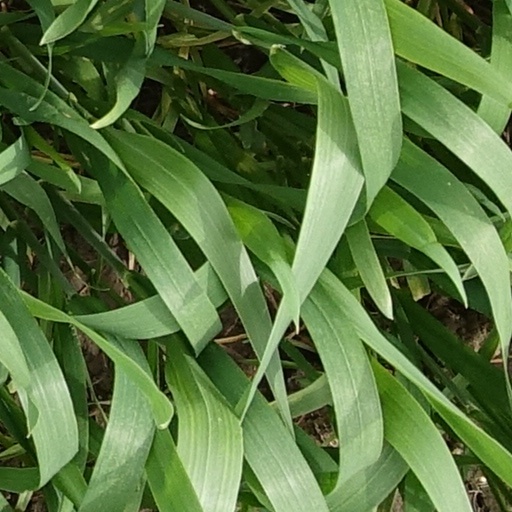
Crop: wheat